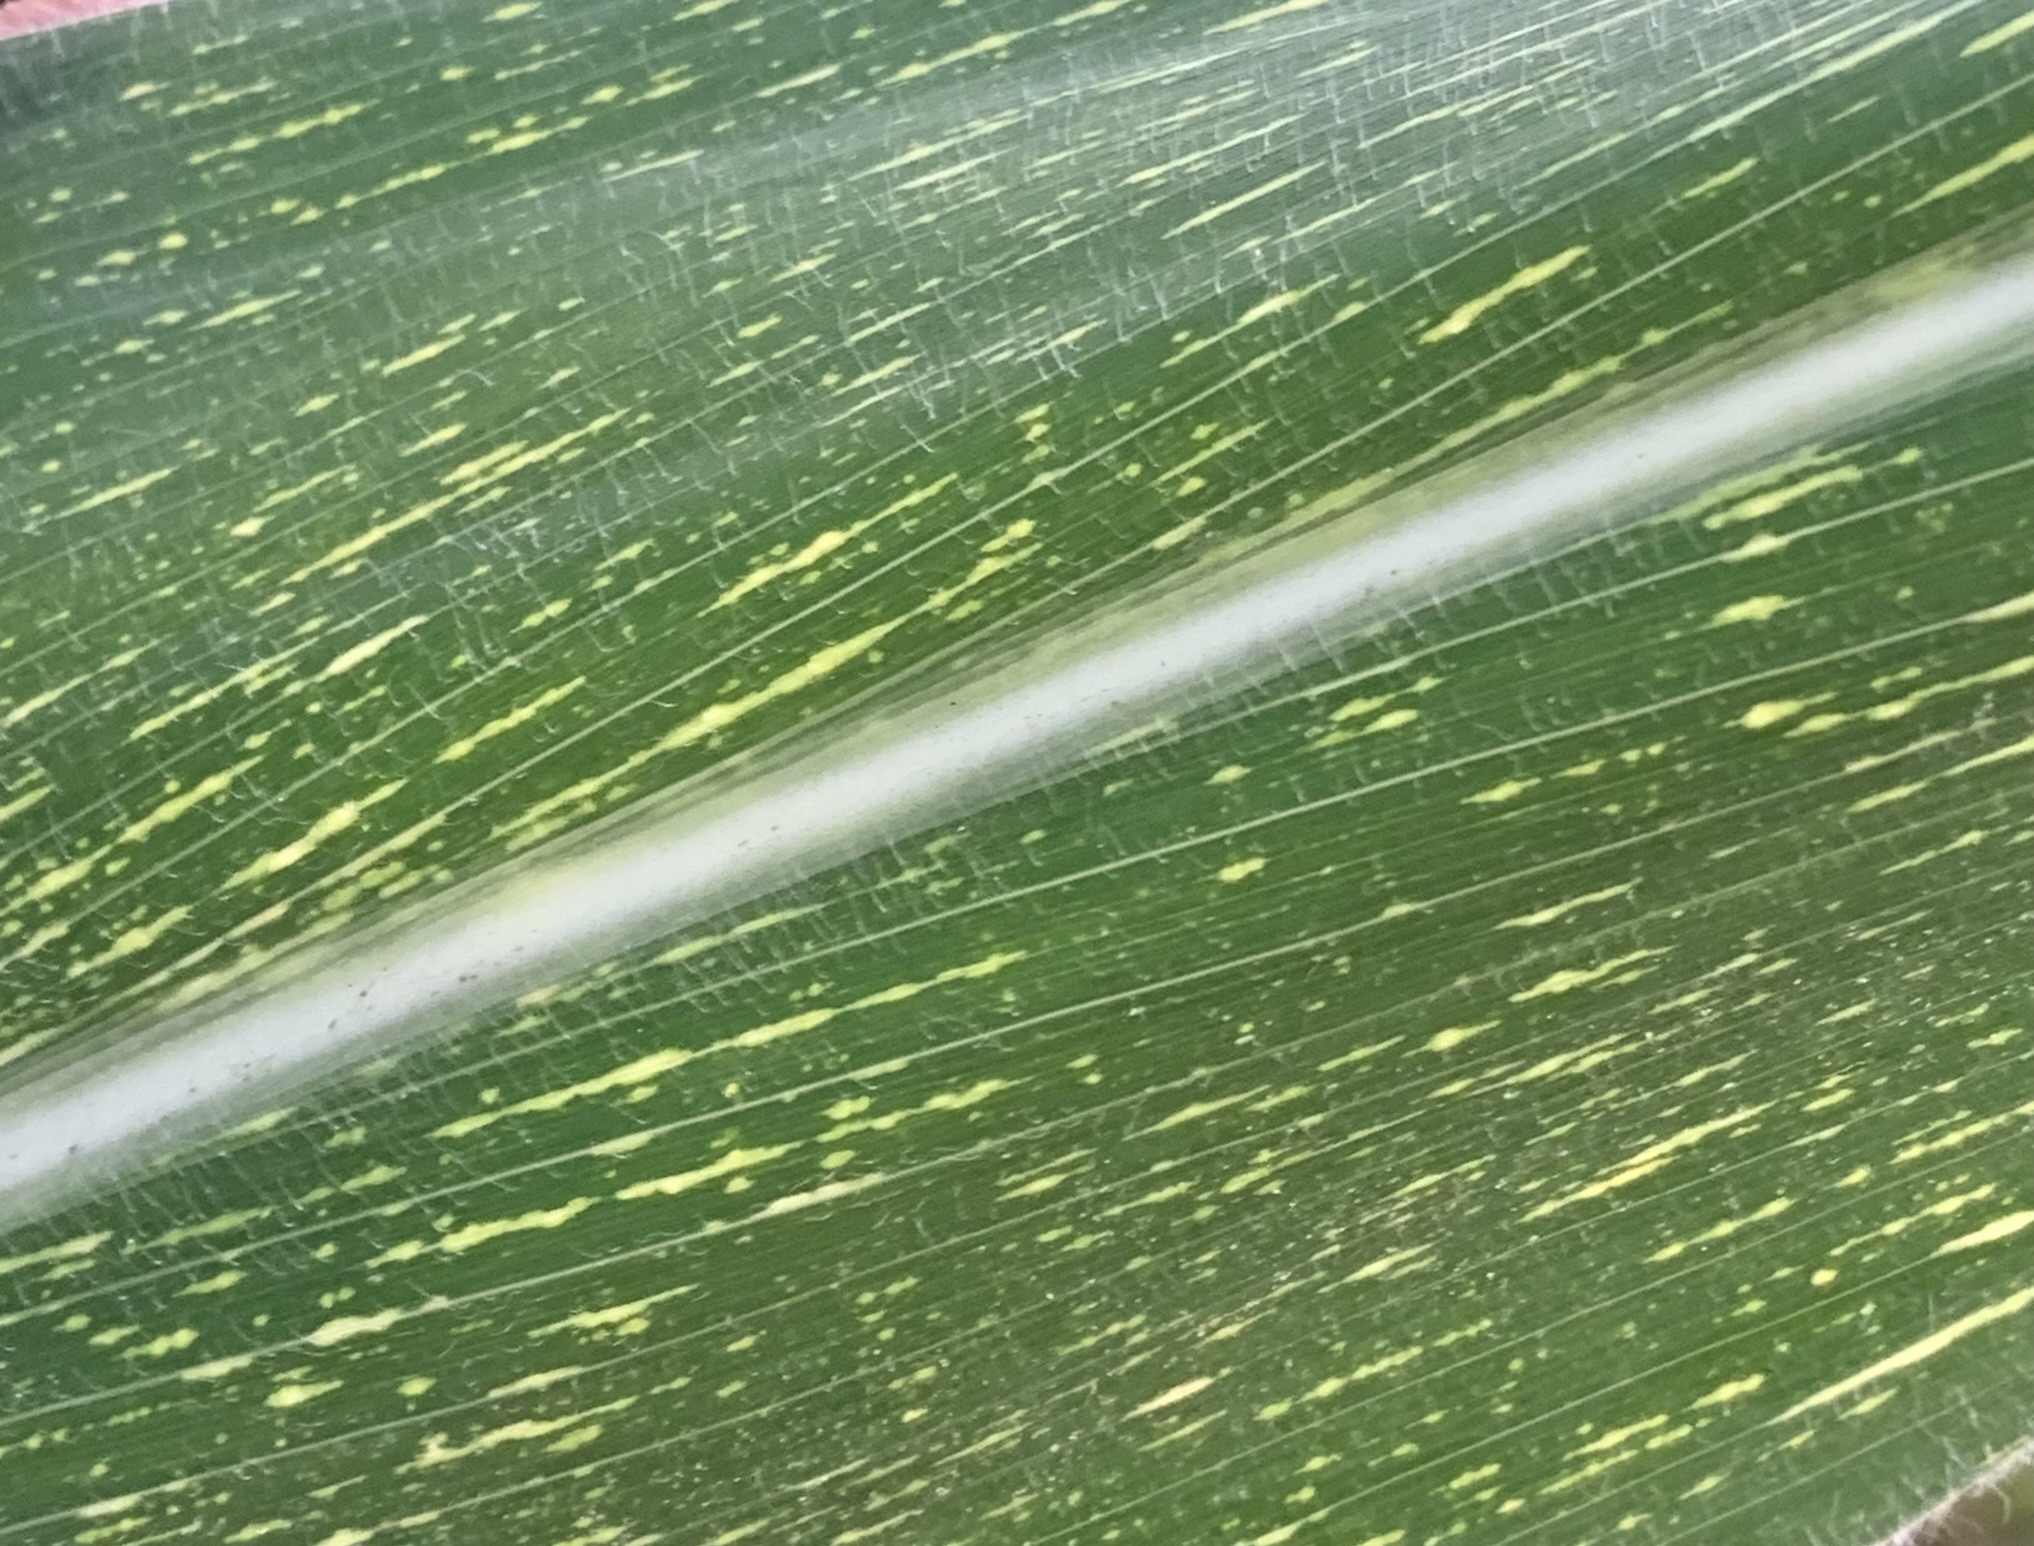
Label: MSV